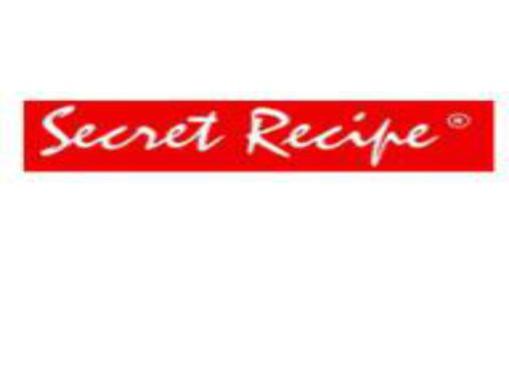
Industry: Food